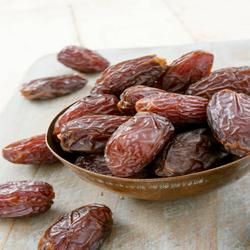
Label: Dates